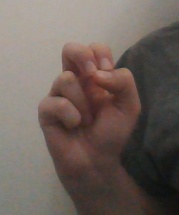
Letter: gaaf